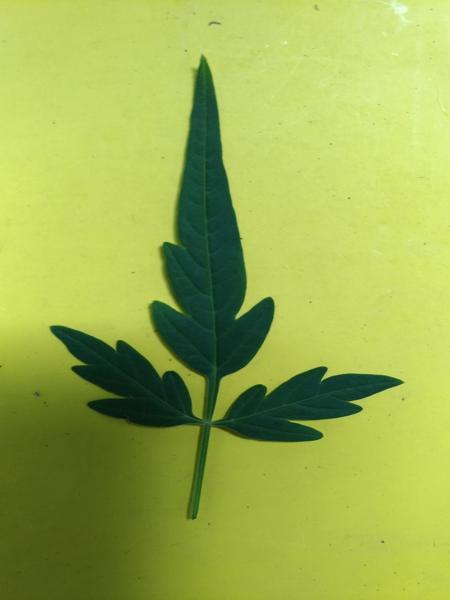
Plant: Balloon_Vine